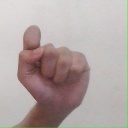
अक्षर: घ